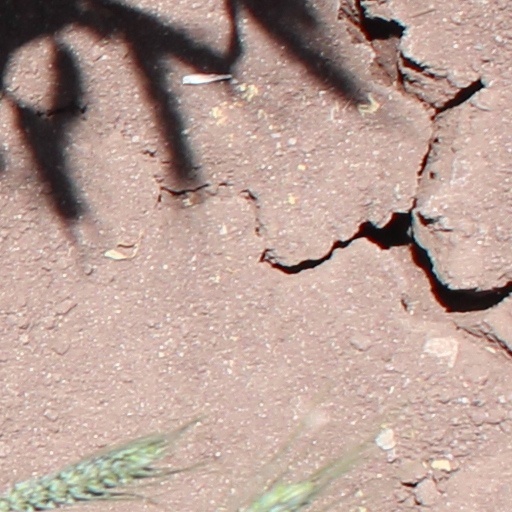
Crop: wheat